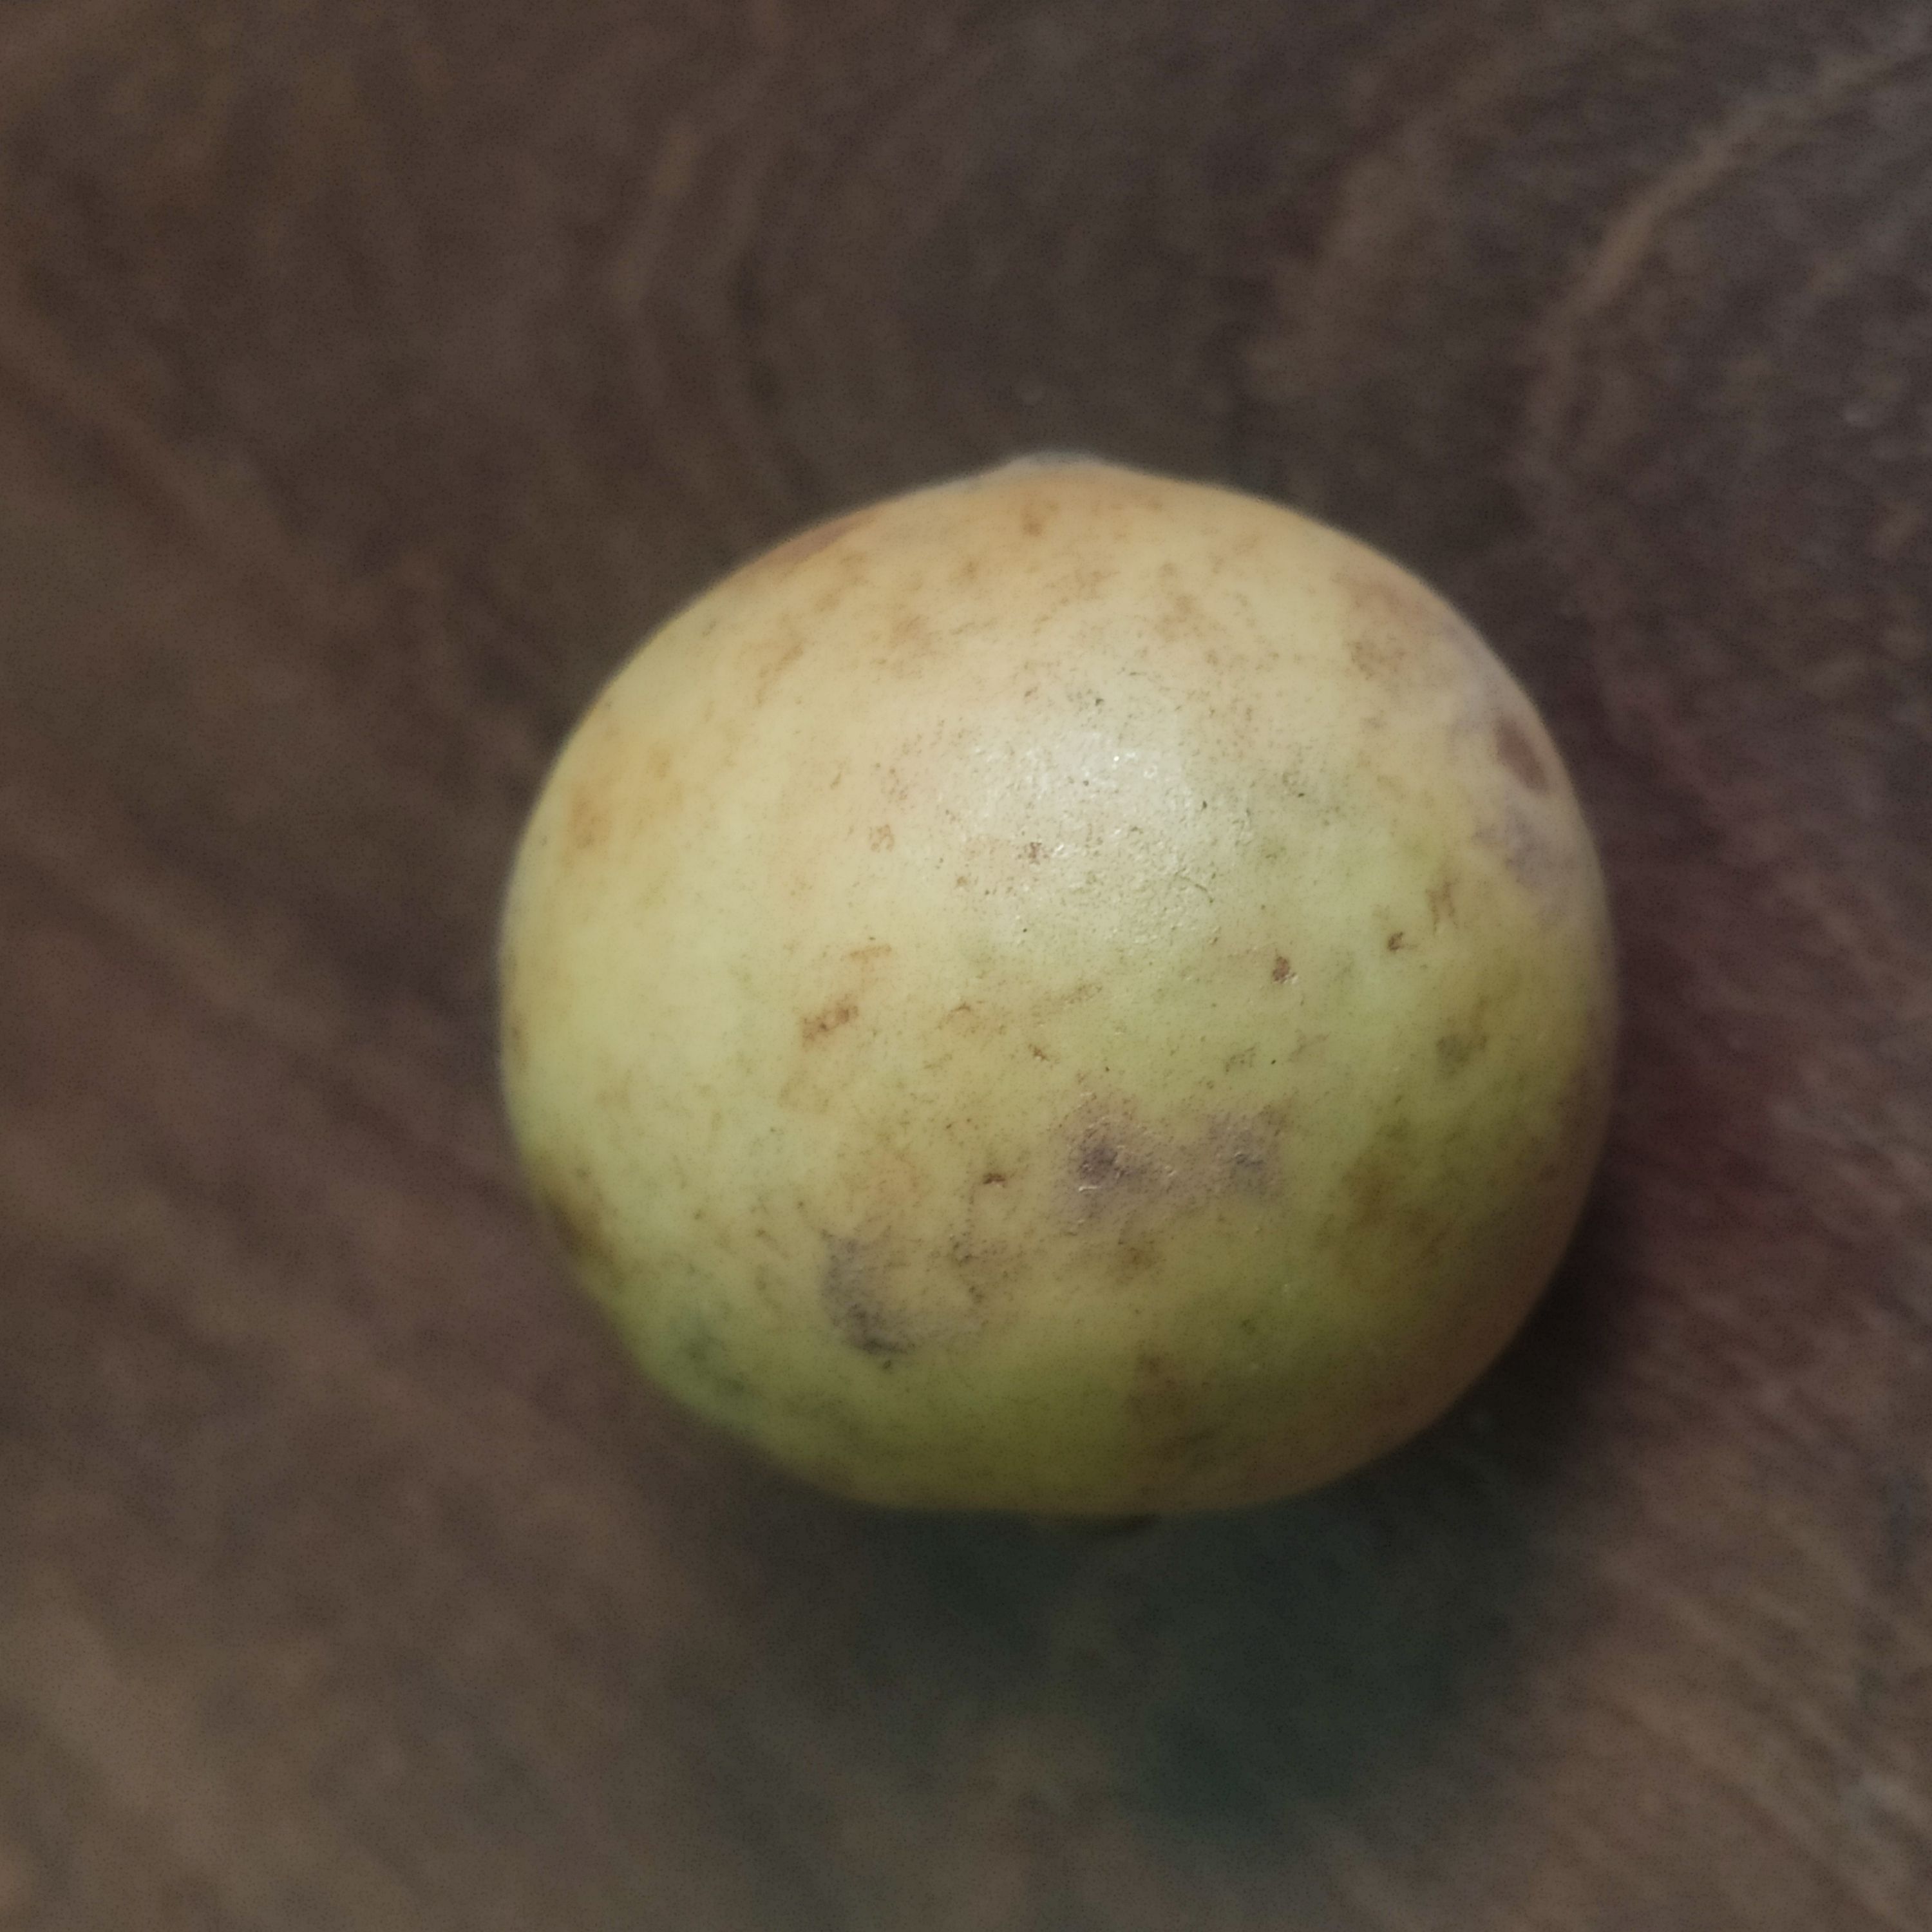
Fruit: burmese-grape
Grade: 1st-grade